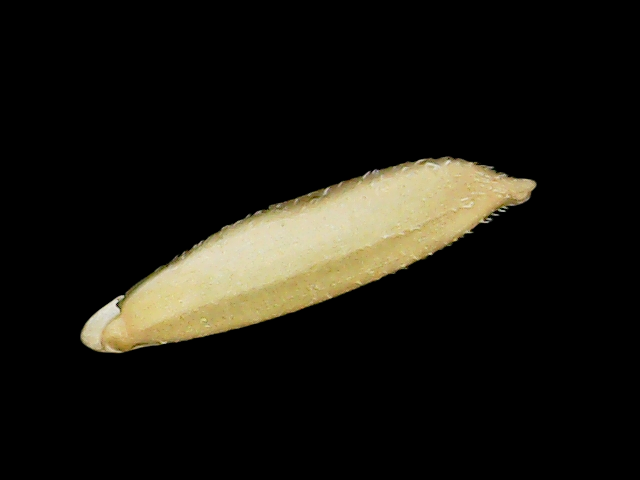
Rice variety: Binadhan11